IP exchange

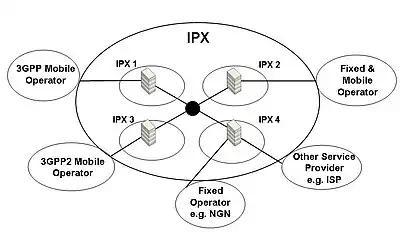
High-level architecture of IPX network connecting various operators & service providers together for the exchange of different IP based traffic

IP exchange or (IPX) is a telecommunications interconnection model for the exchange of IP based traffic between customers of separate mobile and fixed operators as well as other types of service provider (such as ISP), via IP based Network-to-Network Interface. IPX is developed by the GSM Association.